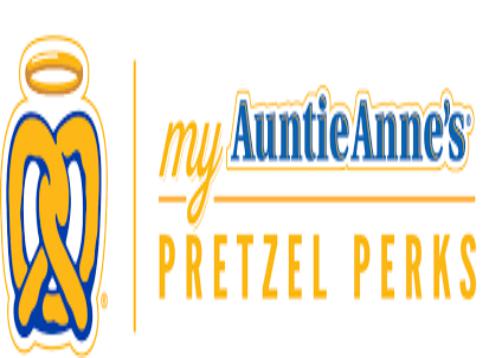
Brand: Auntie Anne's-2
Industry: Food